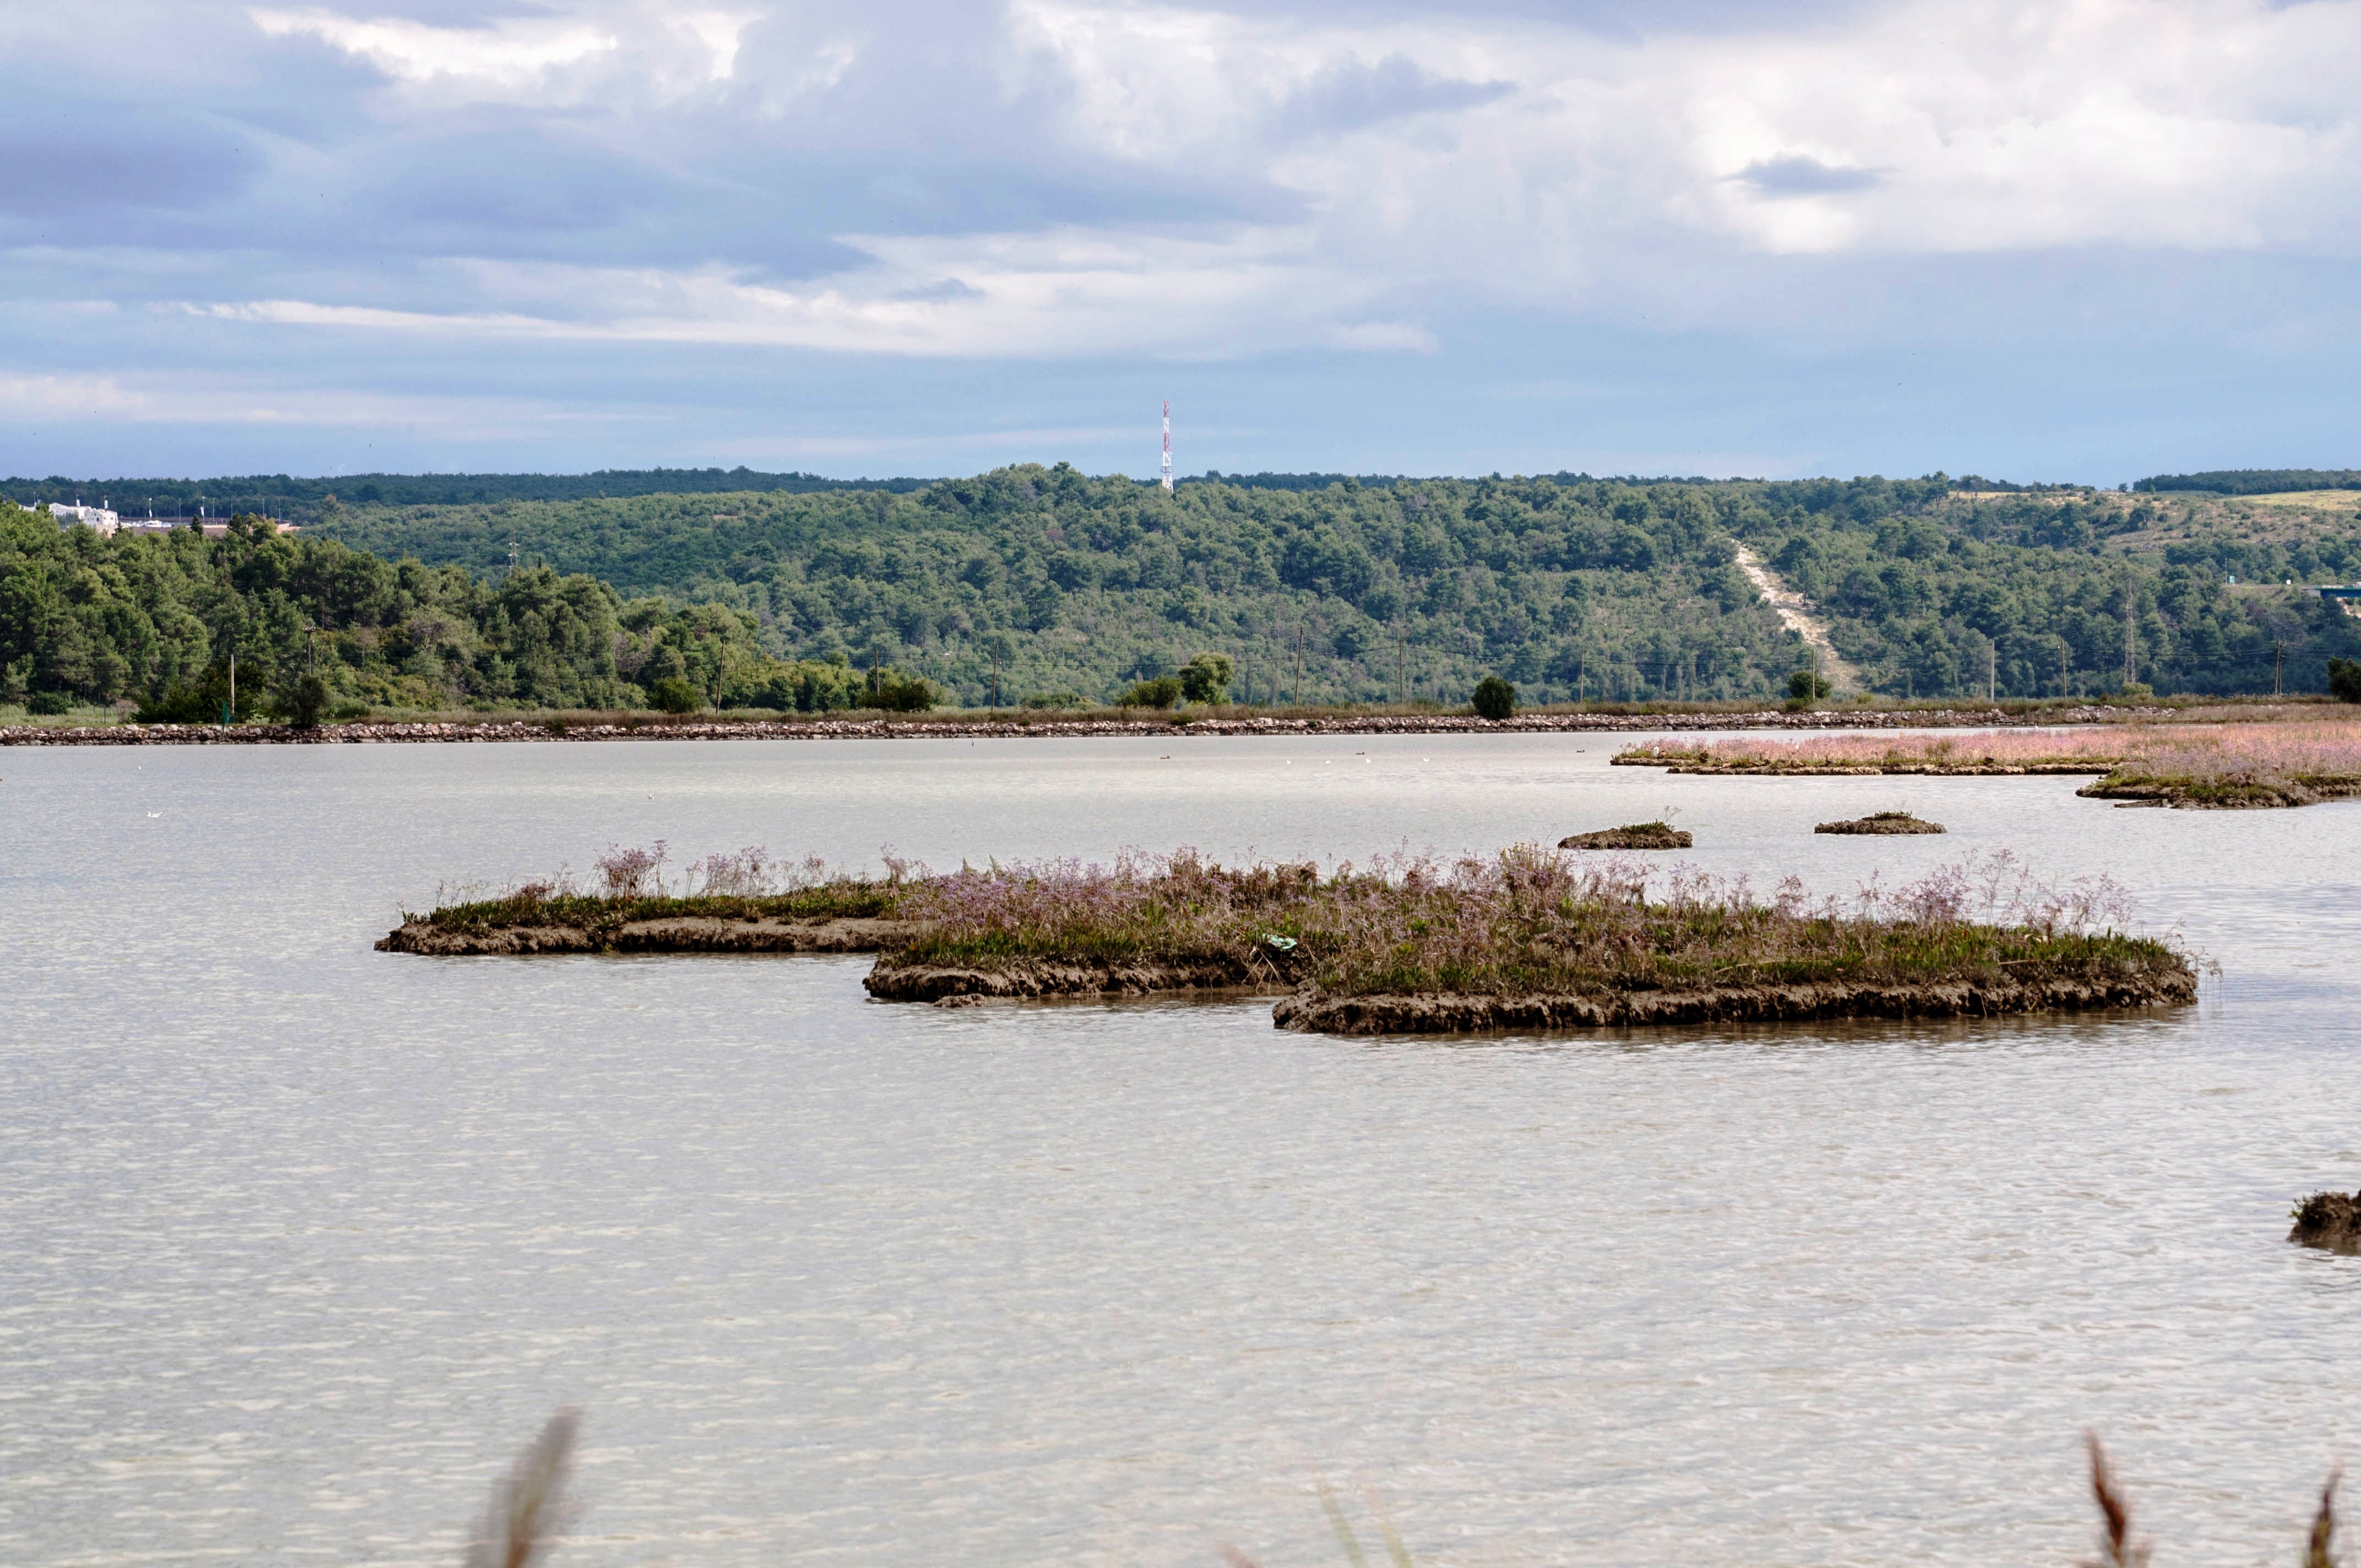
sea, coast, water, nature, marsh, boat, shore, lake, river, summer, reflection, vehicle, bay, reservoir, croatia, boating, wetland, laguna, habitat, loch, istria, estuary, tar, natural environment